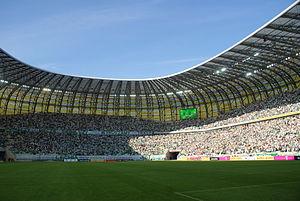
Le stade Energa est un stade multi-usages situé dans le quartier de Letnica à Gdańsk en Pologne, achevé en 2011. Le stade peut accueillir 43 615 personnes.
L'équipe de Pologne de football est l'équipe nationale qui représente la Pologne dans les compétitions internationales masculines de football, sous l'égide de la fédération polonaise de football. Elle consiste en une sélection des meilleurs joueurs polonais.